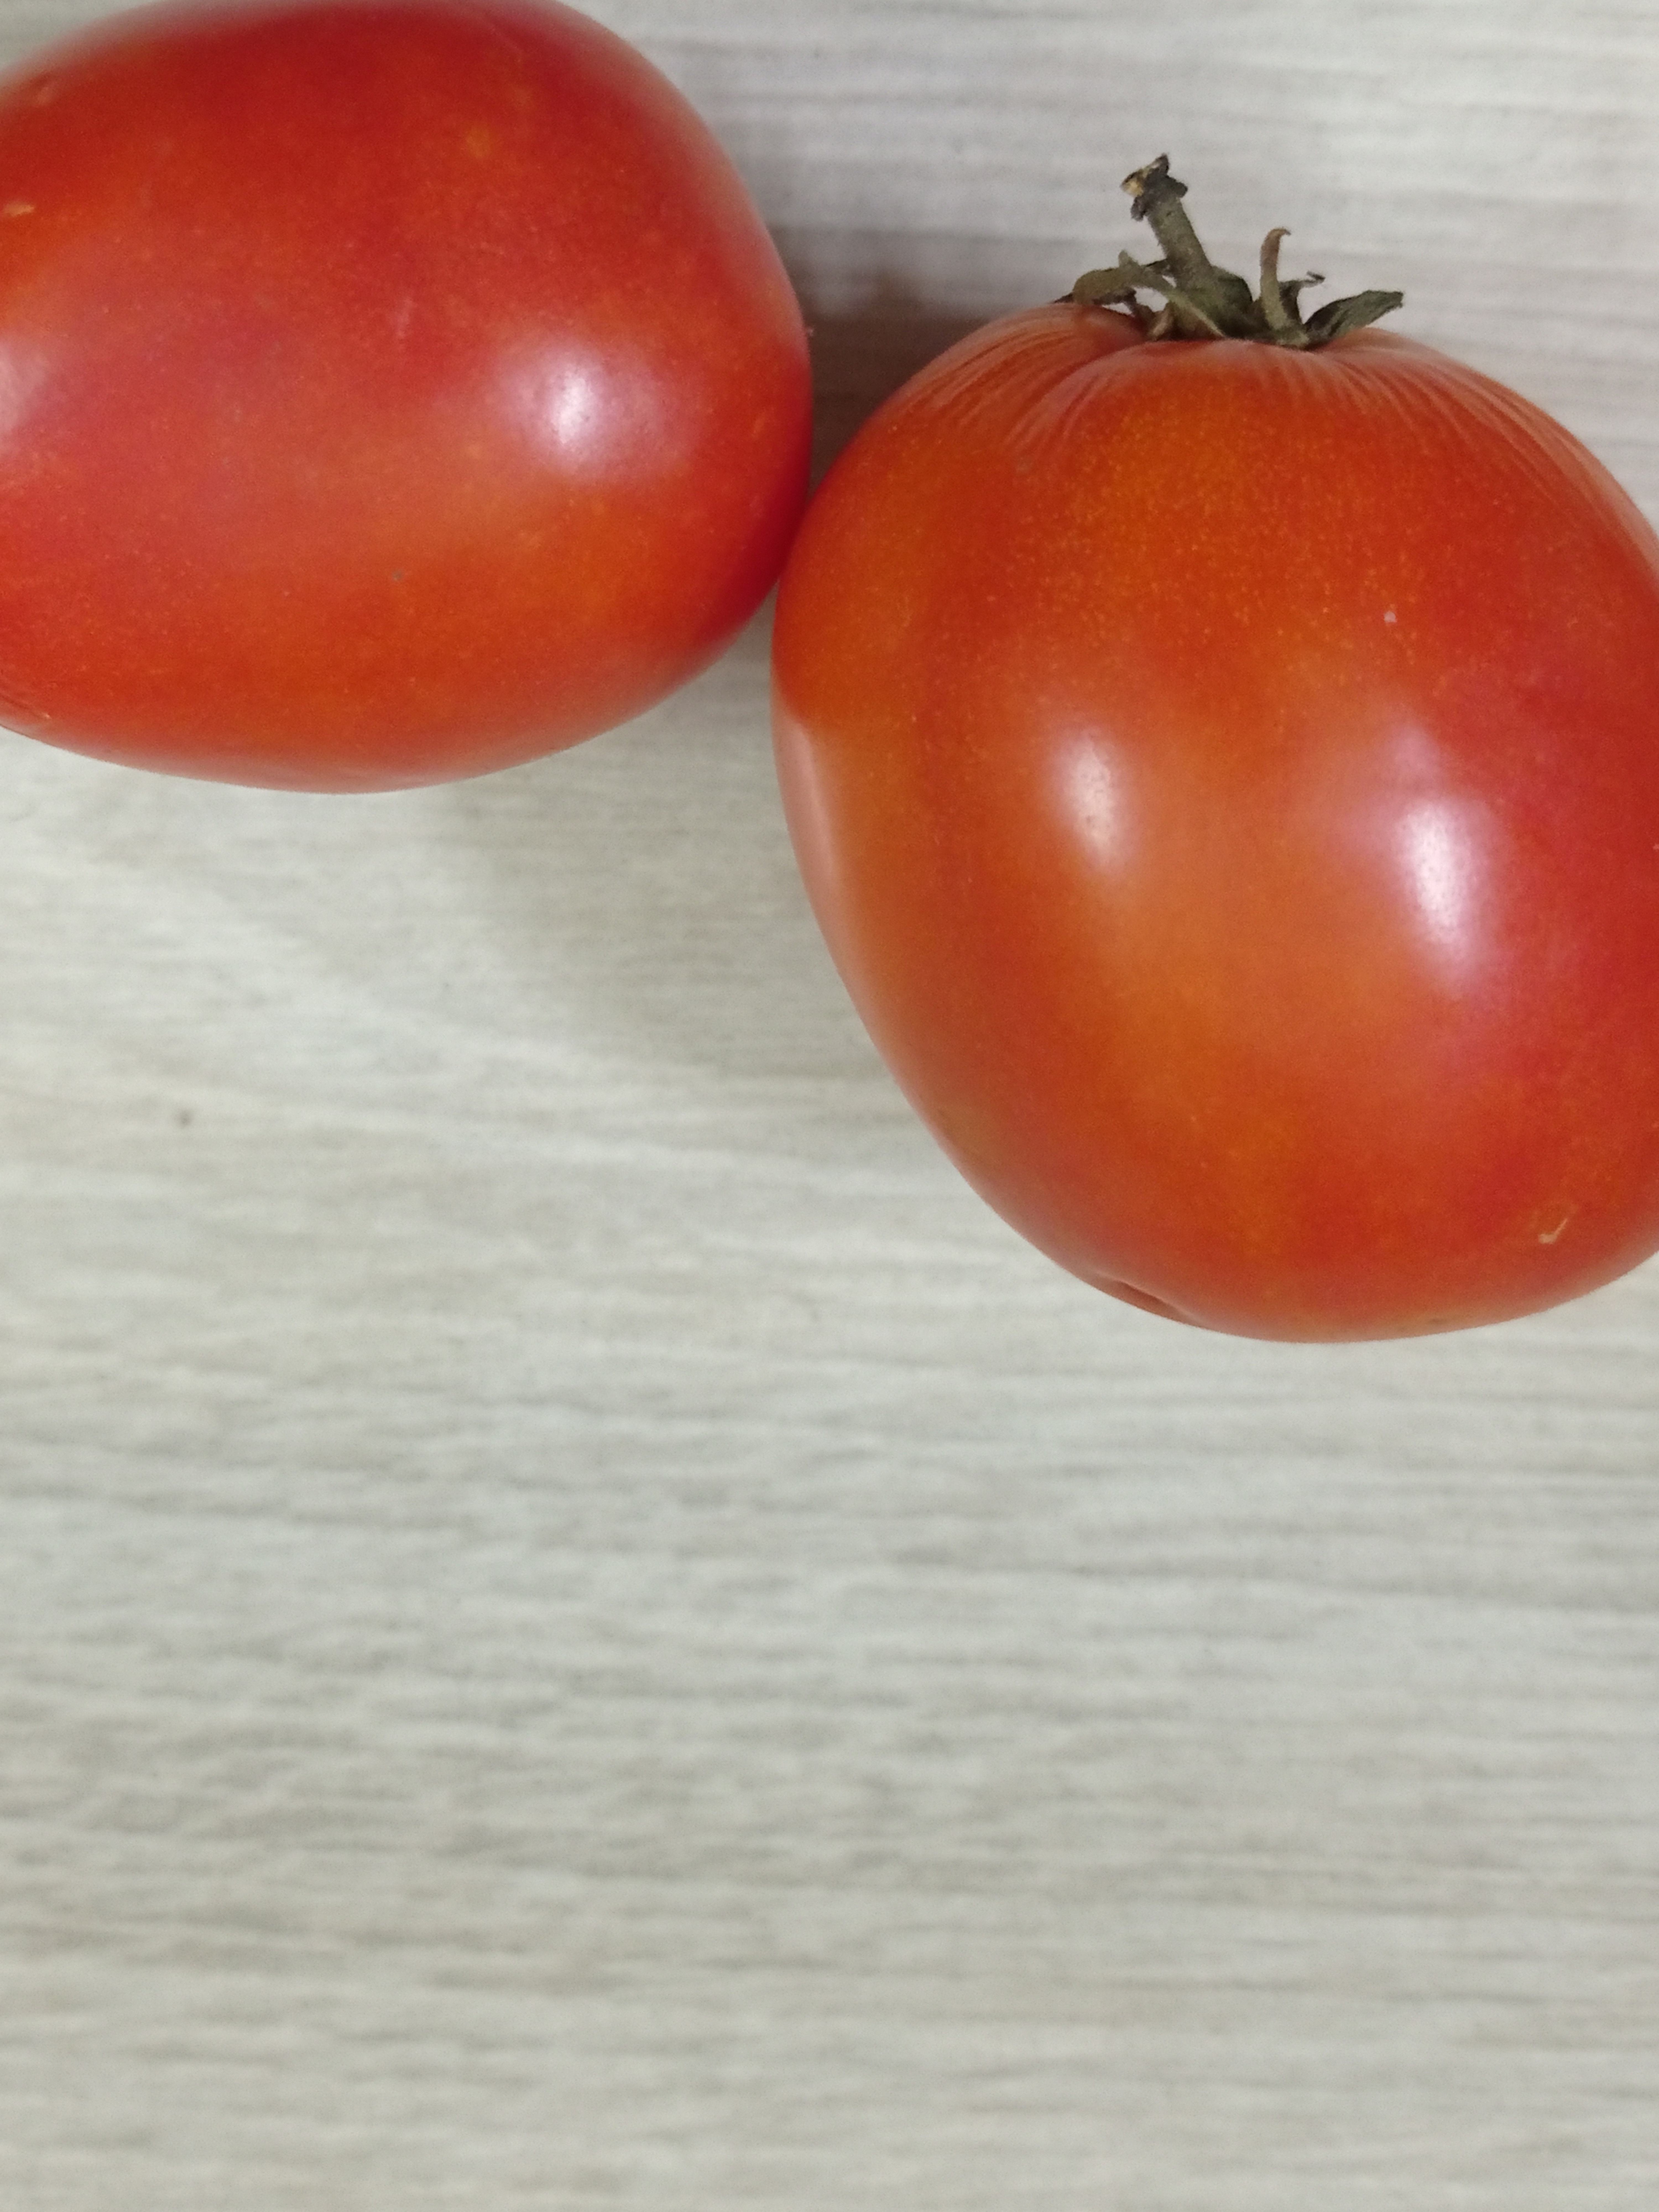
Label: Fresh